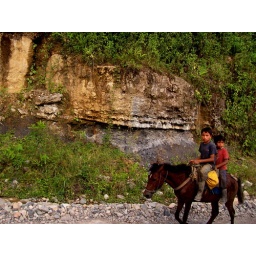
Taken out of a bus window on our ride into the jungle in Ecuador